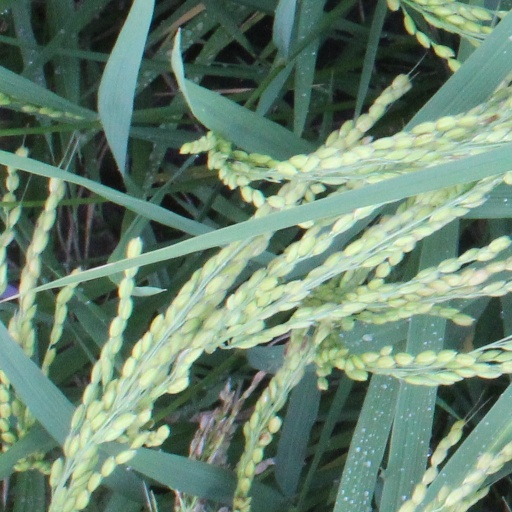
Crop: rice